Göran Fredrik Göransson

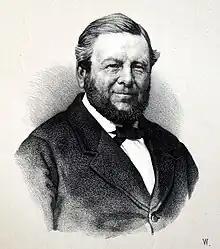
Portrait of Göransson from the book "Svenska industriens män"

Göran Fredrik Göransson (20 January 1819 – 12 May 1900) was a Swedish merchant, ironmaster and industrialist. He was the founder of the company "Sandvikens Jernverks AB" (now called Sandvik AB) and was the first person to implement the Bessemer process successfully on an industrial scale and pioneered ingot steel in the Swedish iron and steel industry.